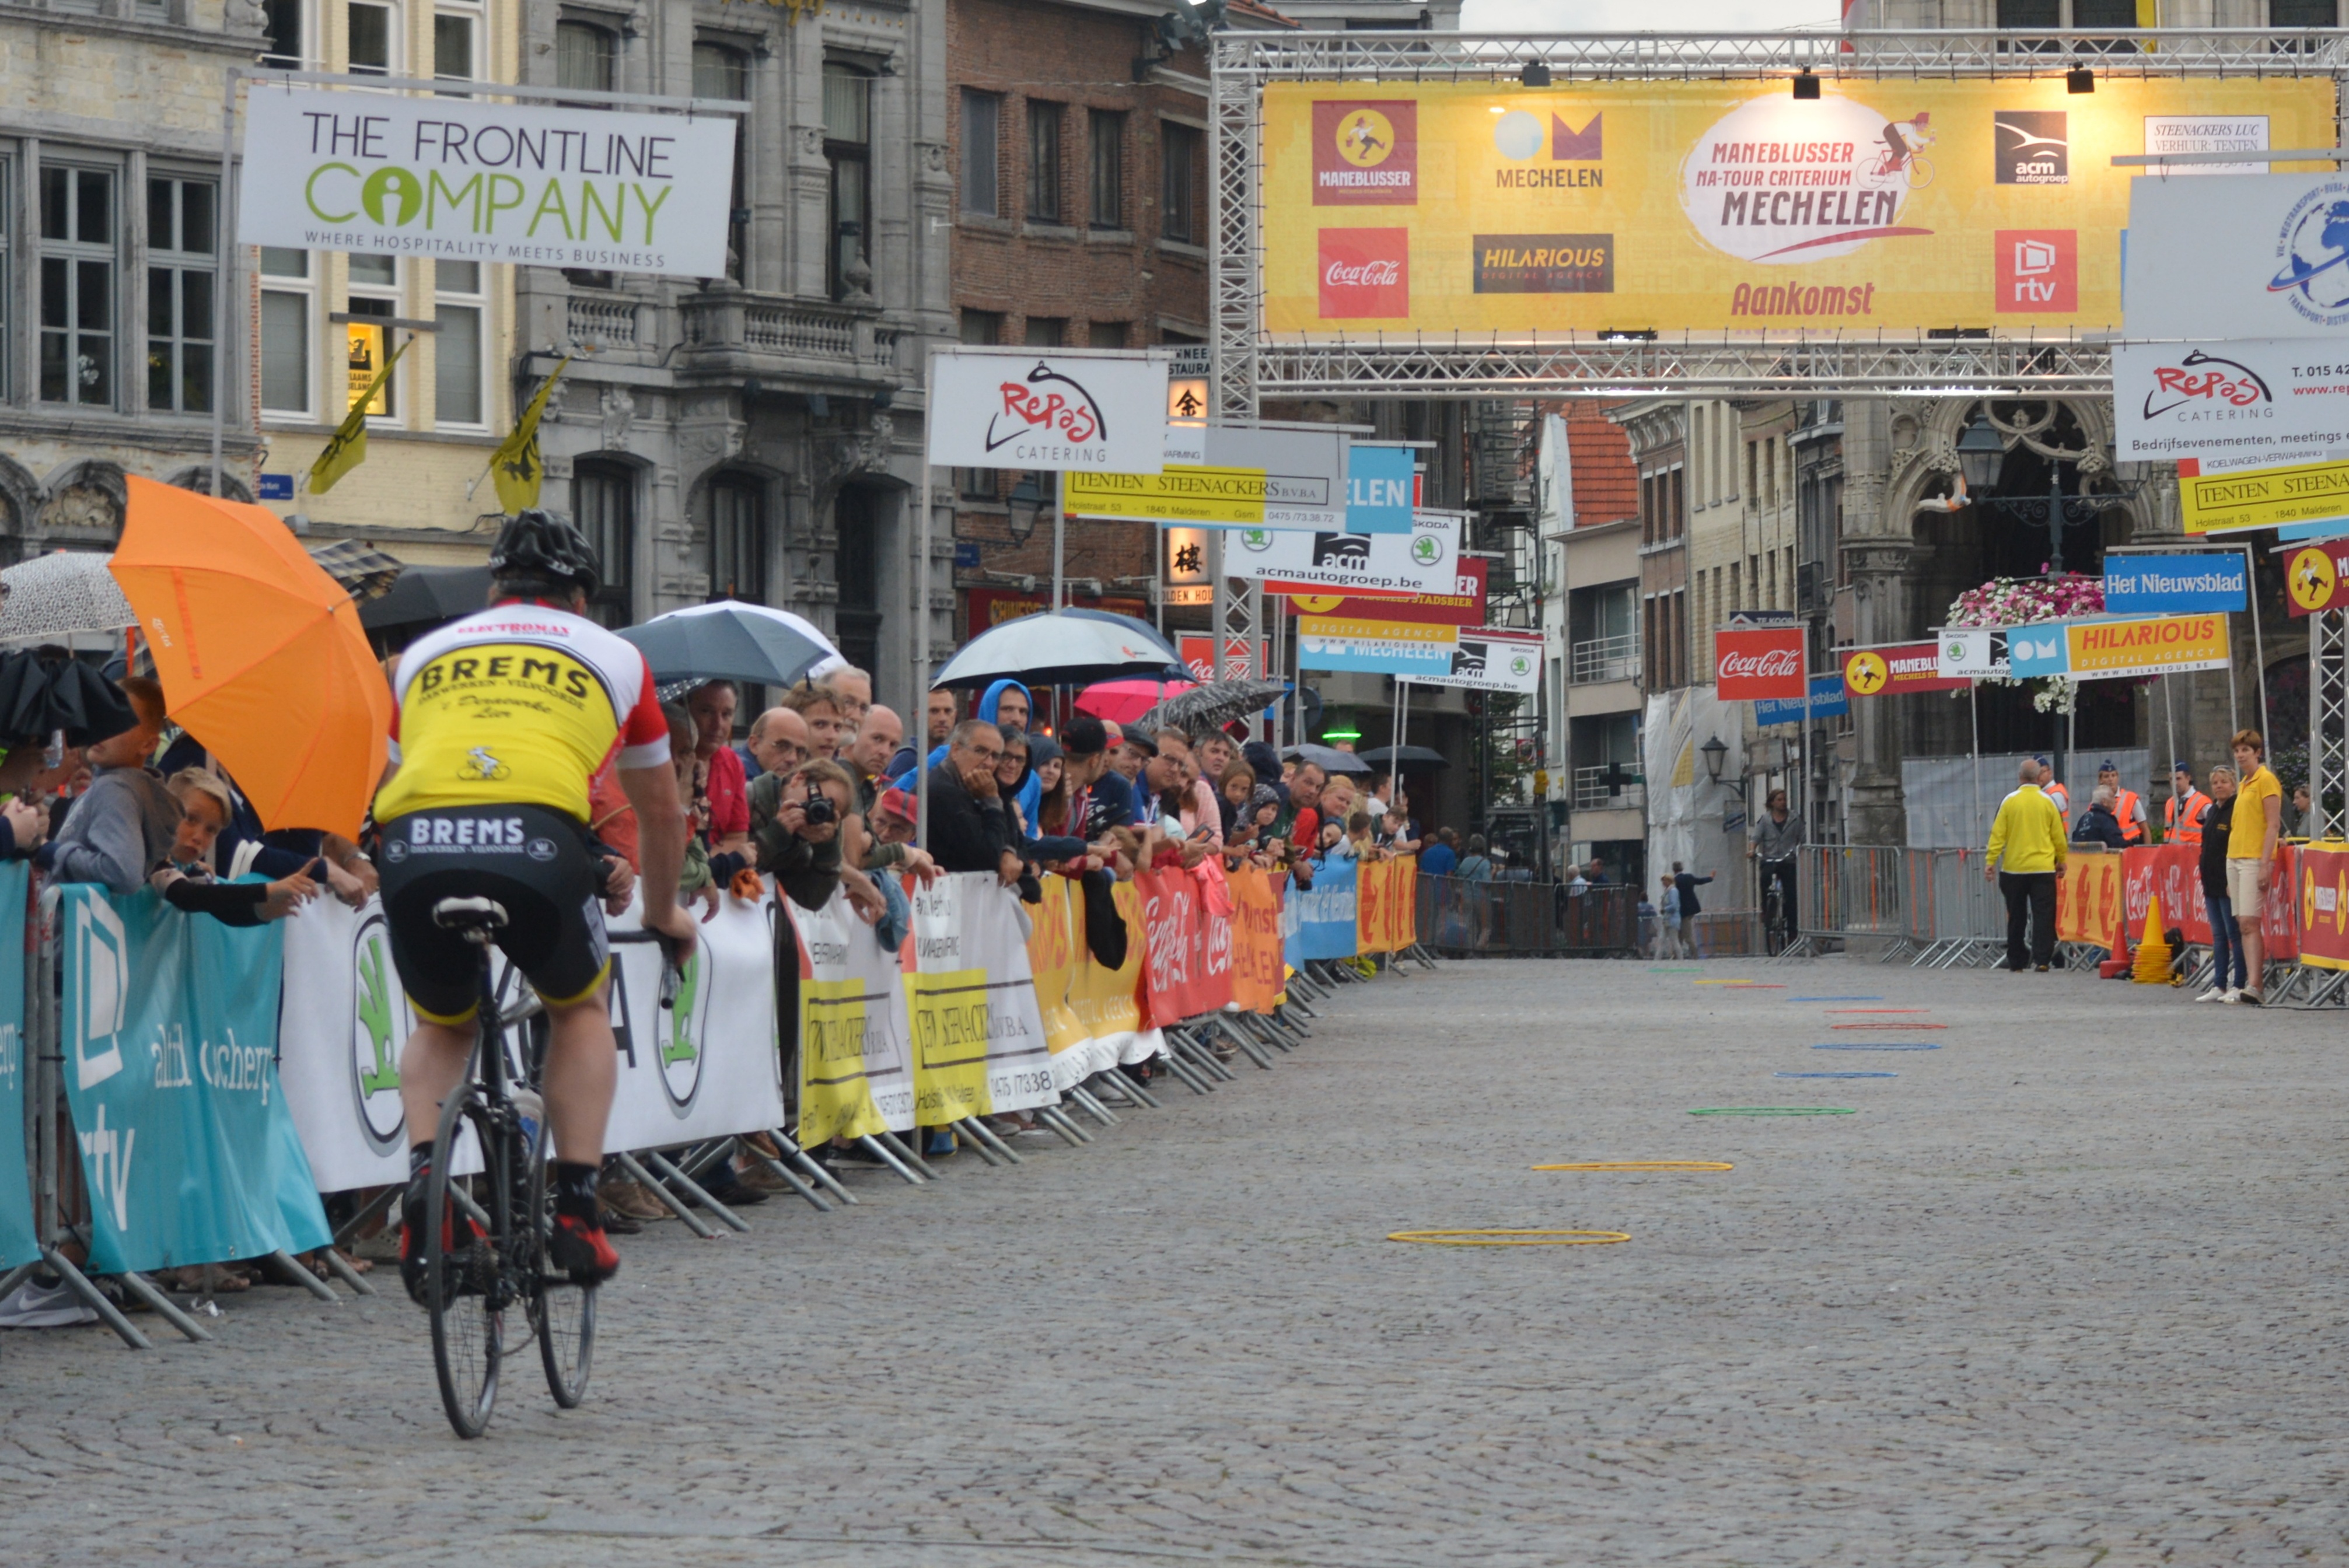
man, pedestrian, people, road, trail, bicycle, vehicle, cycling, sports, infrastructure, endurance, professional road bicycle racer, endurance sports, long distance running